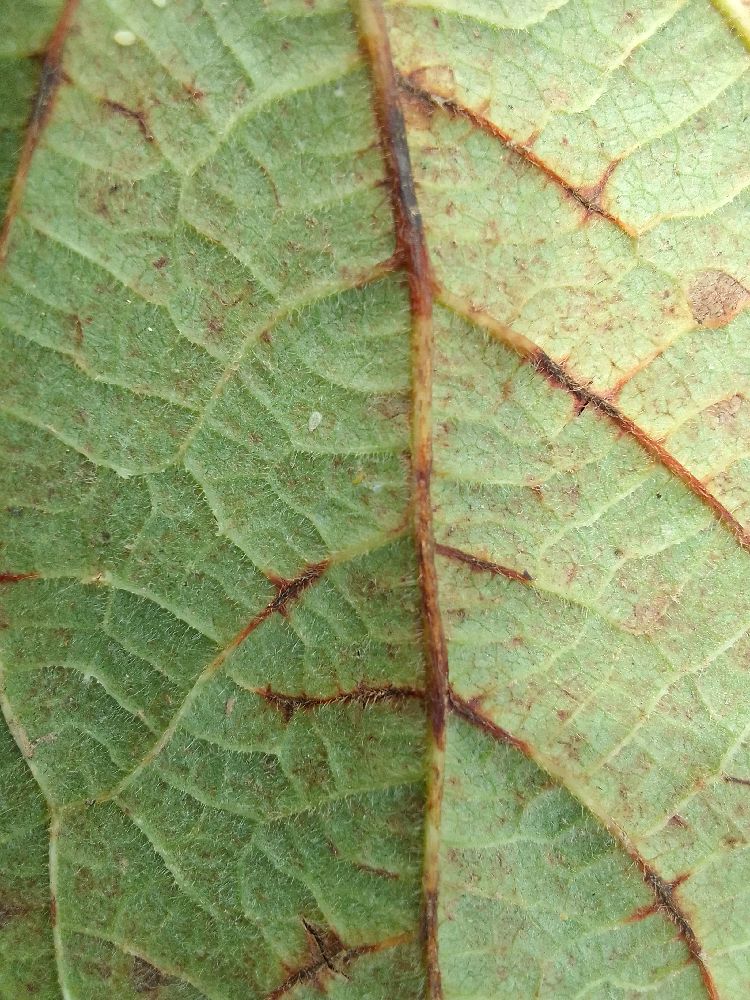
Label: anthracnose